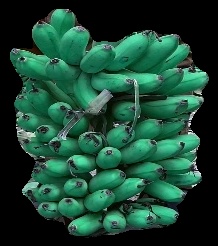
Variety: rasbale
Grade: grade1